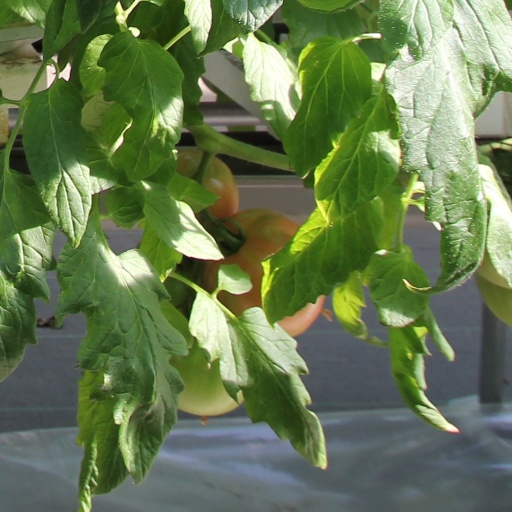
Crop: tomato